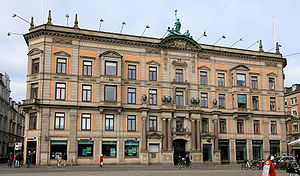
Emil Blichfeldt / Værker
Blichfeldts hovedværk: Store Nordiske Telegraf-Selskabs hovedsæde på Kongens Nytorv
Kongens Nytorv 26. København. Bygget 1893. Frem til 2003 hovedsæde for Det Store Nordiske Telegraf-Selskab og GN Store Nord.
Frederik Thorvald Emil Blichfeldt var en dansk arkitekt virksom under historicismen. Han vandt Kunstakademiets højeste priser, var elev af Ferdinand Meldahl og var spået en stor karriere, men fik kun delvist mulighed for at indfri omverdenens store forventninger til ham, eftersom mange af tidens store arkitekturopgaver gik Blichfeldt forbi. Han har dog sat sit præg på hovedstaden med en række velkendte monumentalbygninger.